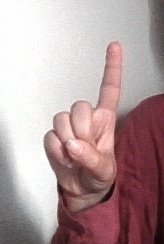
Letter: bb